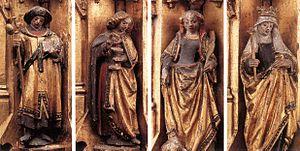
La Châsse de sainte Ursule est une châsse dont le peintre Hans Memling a décoré les quatre faces d'un ensemble de tableaux, et de six médaillons sur le toit. Les peintures relatent l'histoire de sainte Ursule. Il s'agit d'une des grandes compositions du peintre « miniaturiste ». L'œuvre date de 1489. La châsse est conservée au Musée Memling, de Bruges.